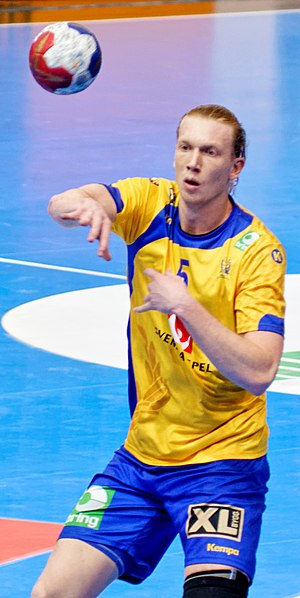
Simon Jeppsson
Jeppson i 2017
Simon Jeppson er en svensk håndboldspiller som spiller for SG Flensburg-Handewitt og Sveriges herrehåndboldlandshold.